Second National Government of New Zealand

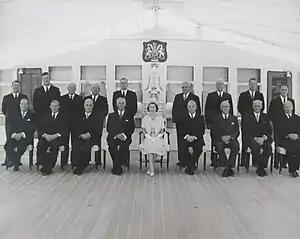
Second National Government

The Second National Government of New Zealand (also known as the Holyoake Government, after head of government Keith Holyoake) was the government of New Zealand from 1960 to 1972. It was a conservative government which sought mainly to preserve the economic prosperity and general stability of the early 1960s. It was one of New Zealand's longest-serving governments.